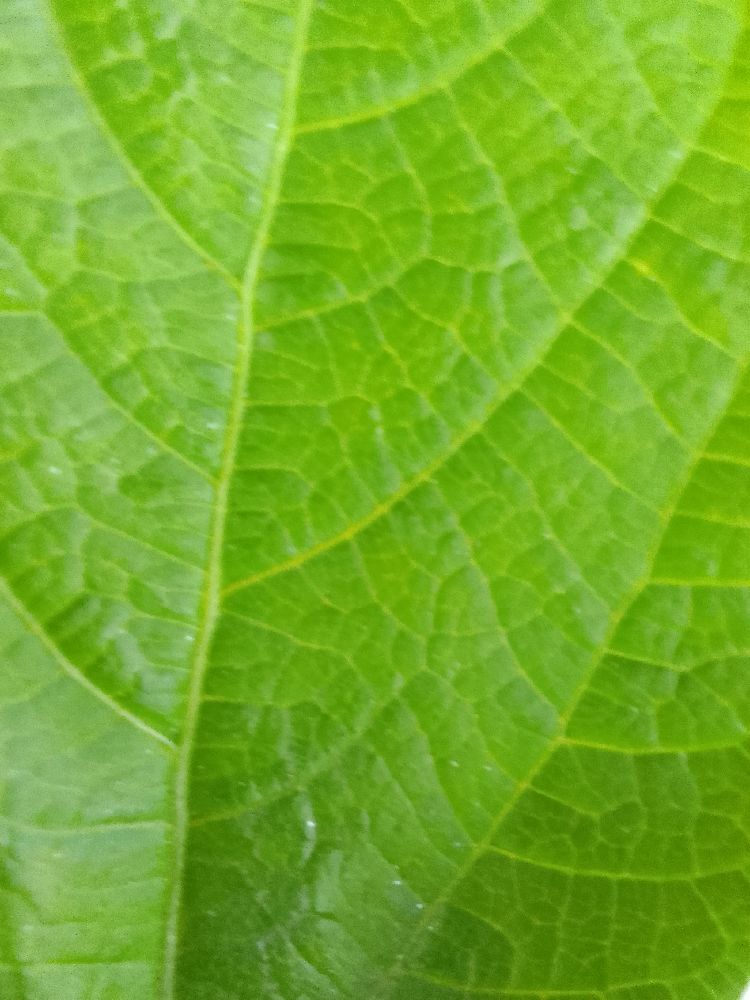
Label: healthy